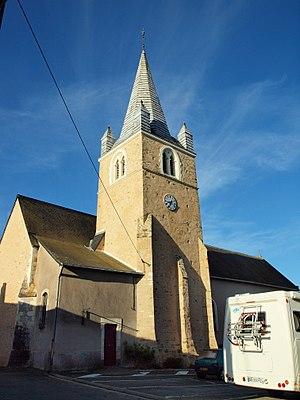
Laigné (Mayenne, France)
L'église Saint-Martin-de-Vertou de Laigné est une église catholique située à Laigné, dans le département français de la Mayenne.
Laigné est une ancienne commune française, située dans le département de la Mayenne en région Pays de la Loire, peuplée de 851 habitants.
Prée-d'Anjou est une commune française, située dans le département de la Mayenne en région Pays de la Loire, peuplée de 1 421 habitants.